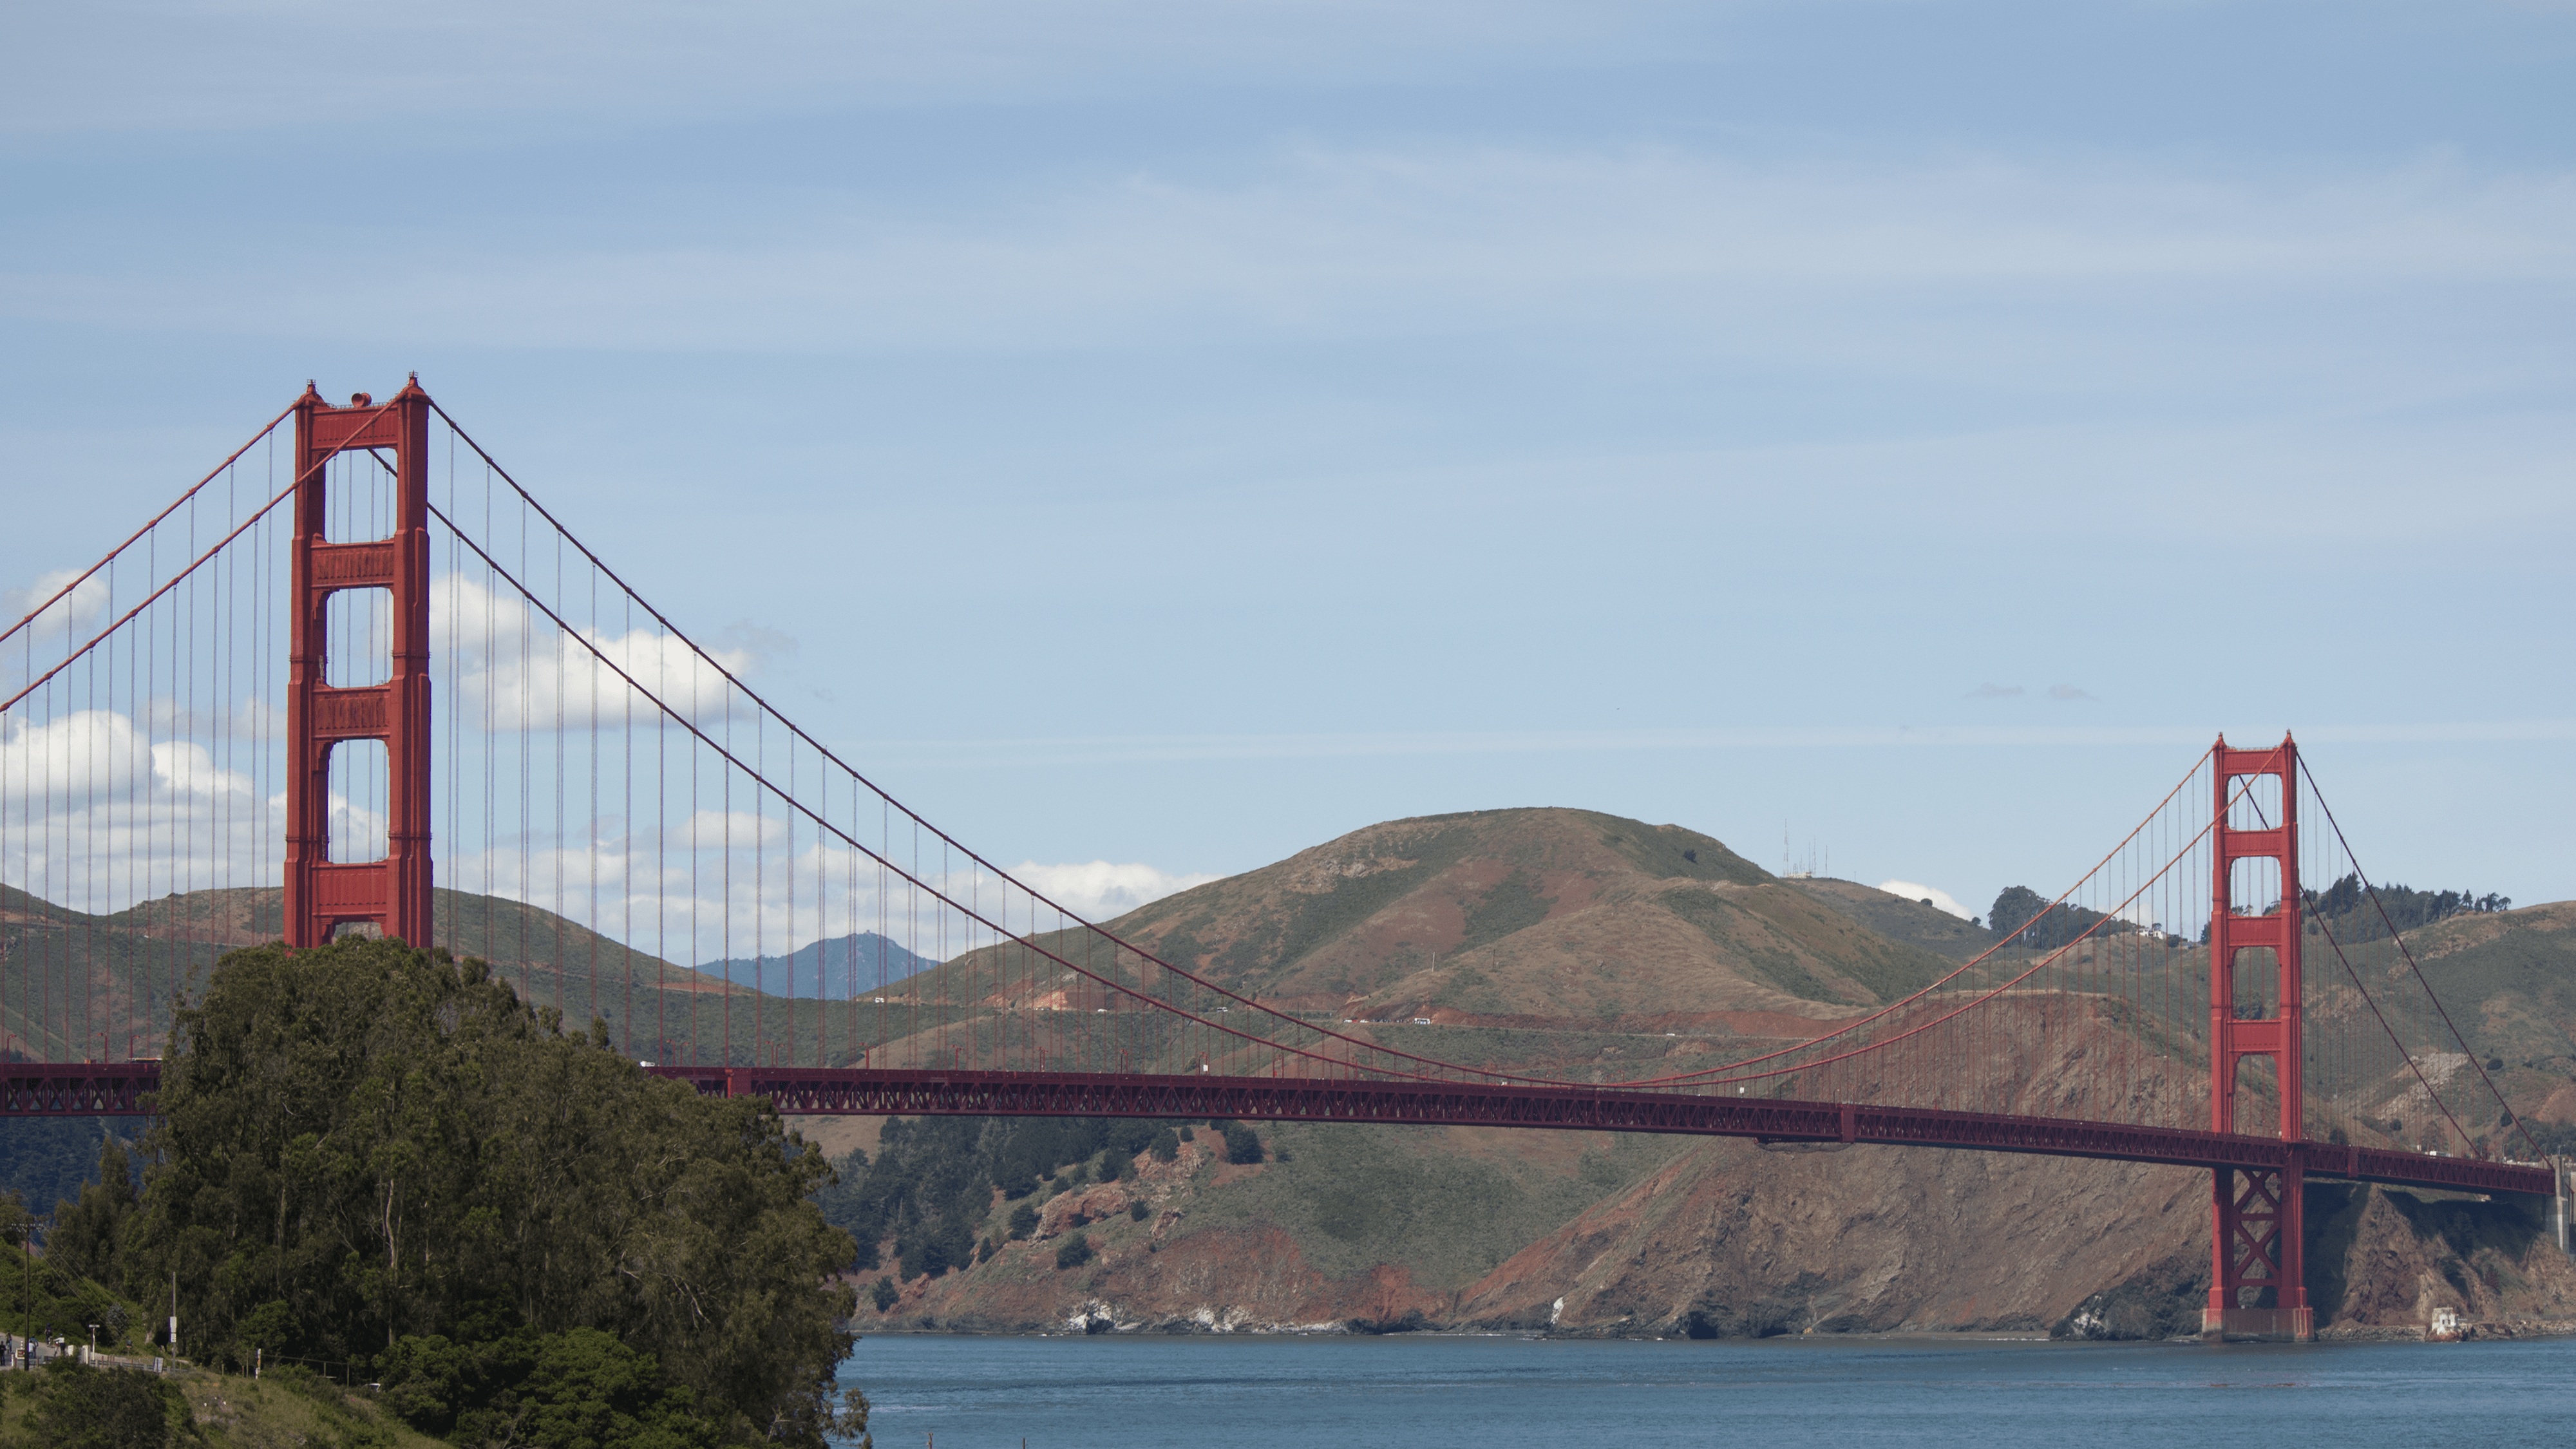
bridge, river, suspension bridge, bay, landmark, cable stayed bridge, nonbuilding structure